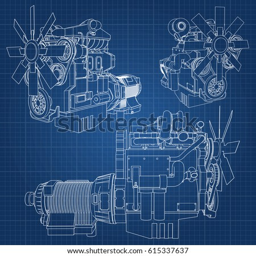
a big diesel engine with the truck depicted in the contour lines on graph paper .